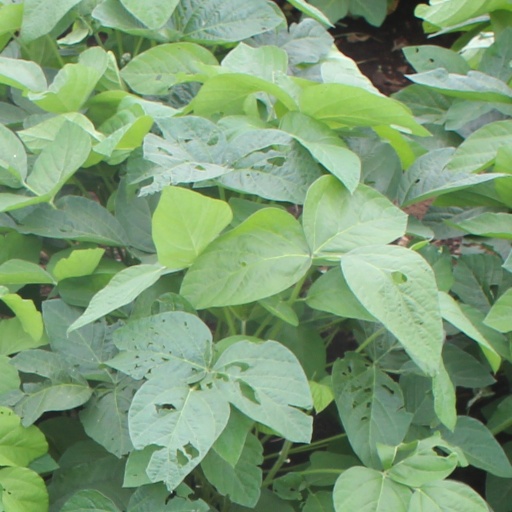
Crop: soybean